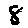
Label: 8